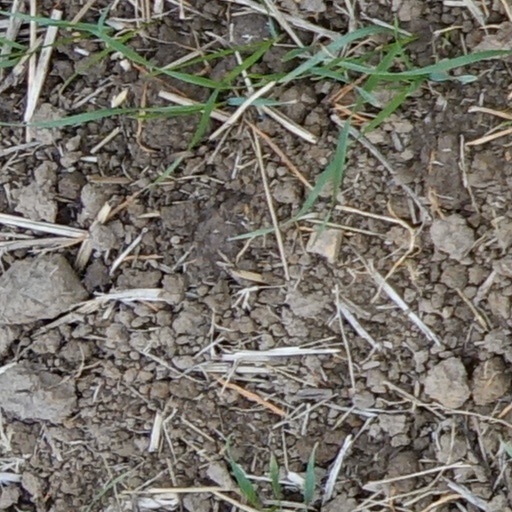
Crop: wheat